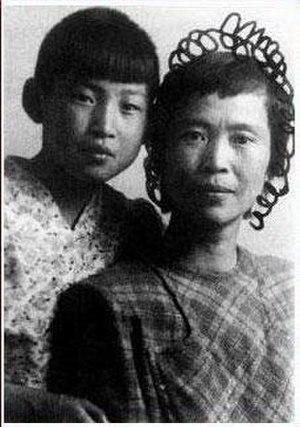
He Zizhen est la troisième femme de Mao Zedong.